Taukei ni Waluvu

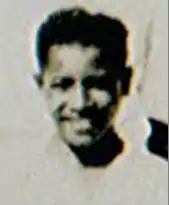
Ratu Alipate MBHS Student 1949.Taukei ni Waluvu, (1997–2005) as Form III student Marist Brothers High School, Suva, 1949.

The first European females to visit Nairukuruku and indeed the highlands were writer Constance Gordon-Cumming and Reverend Fredrick Langham's wife Ann Elizabeth, who had accompanied the minister to the Christian enclave village where they spent Christmas in 1875. Ms Gordon-Cumming mused, "indeed we are the first specimens of the race whom they have seen!" During her three-day Christmas stay at Nairukuruku she also captures in her annals, a mass Christian marriage ceremony, a mass native school examination and native life in general that was coming into contact with western civilization. Her water-colour painting of Nairukuruku village and its spectacular surrounds on Christmas Day 1875 is a rare depiction of Viti Levu's eastern highlands landscape.